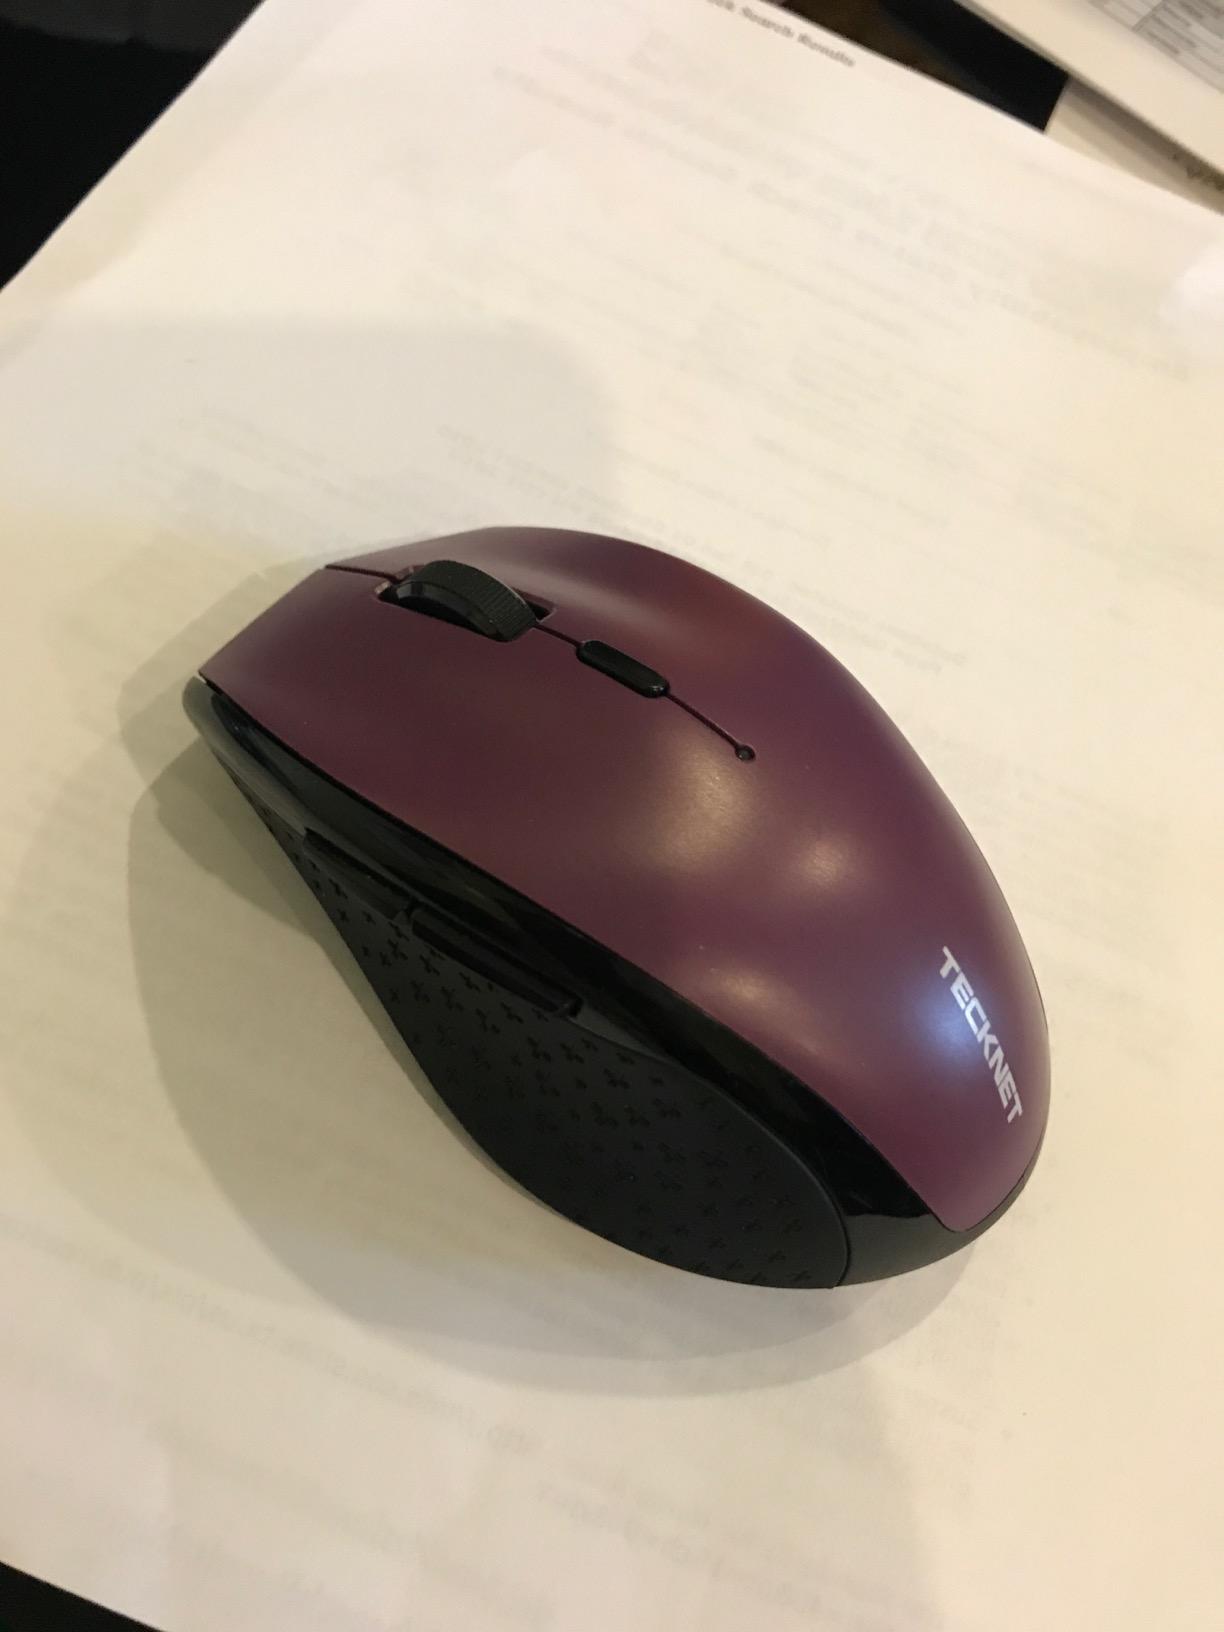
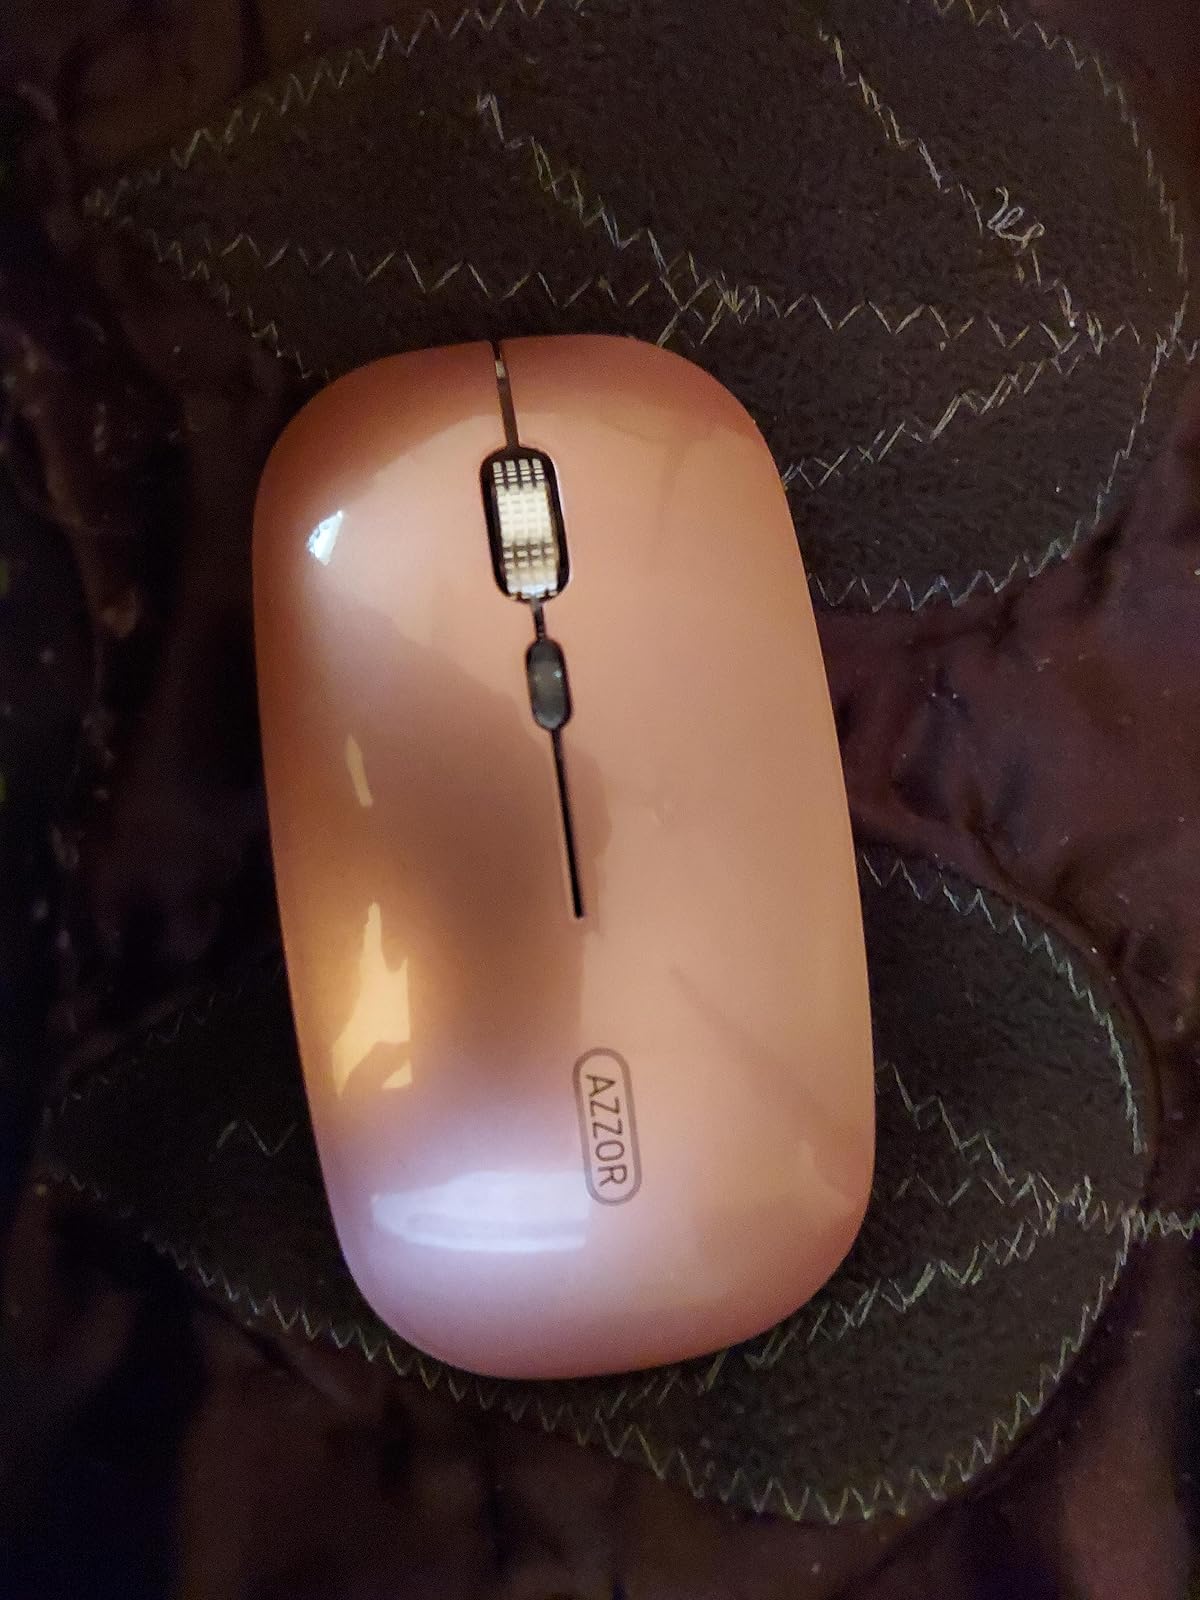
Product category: mouse
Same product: no